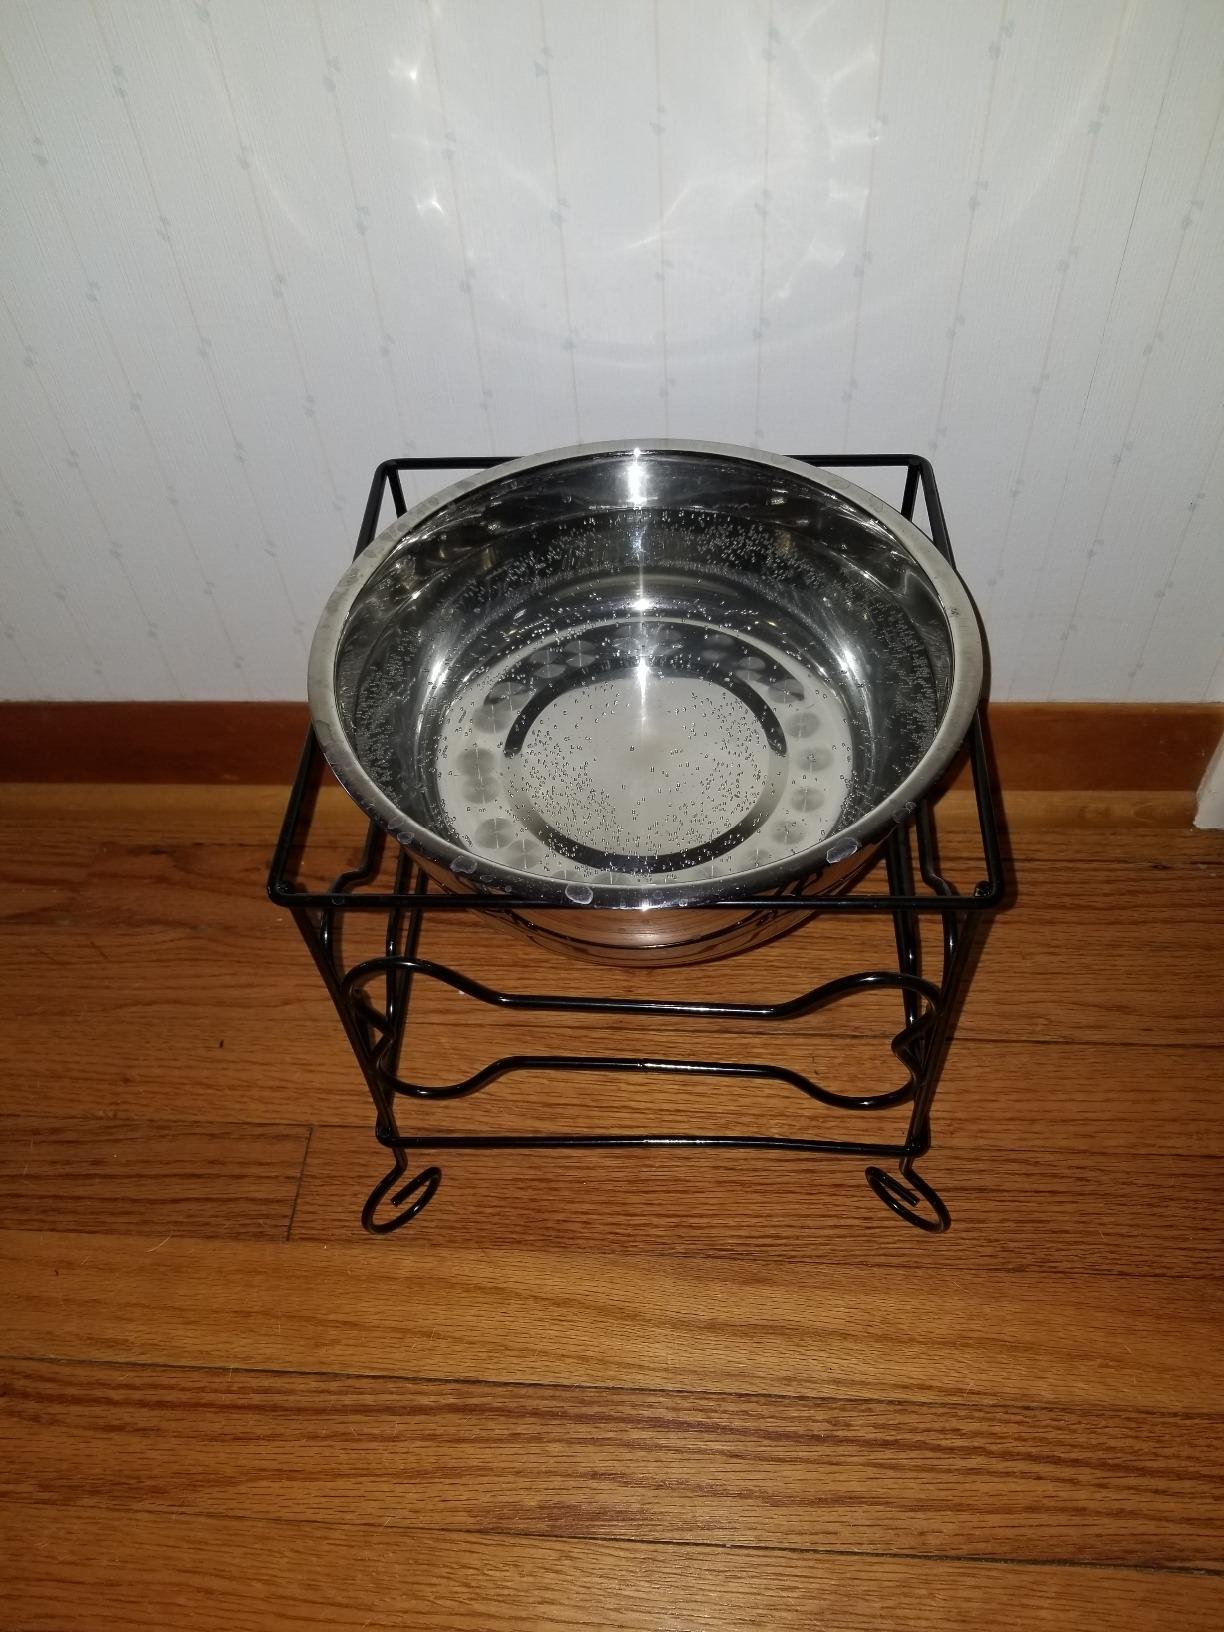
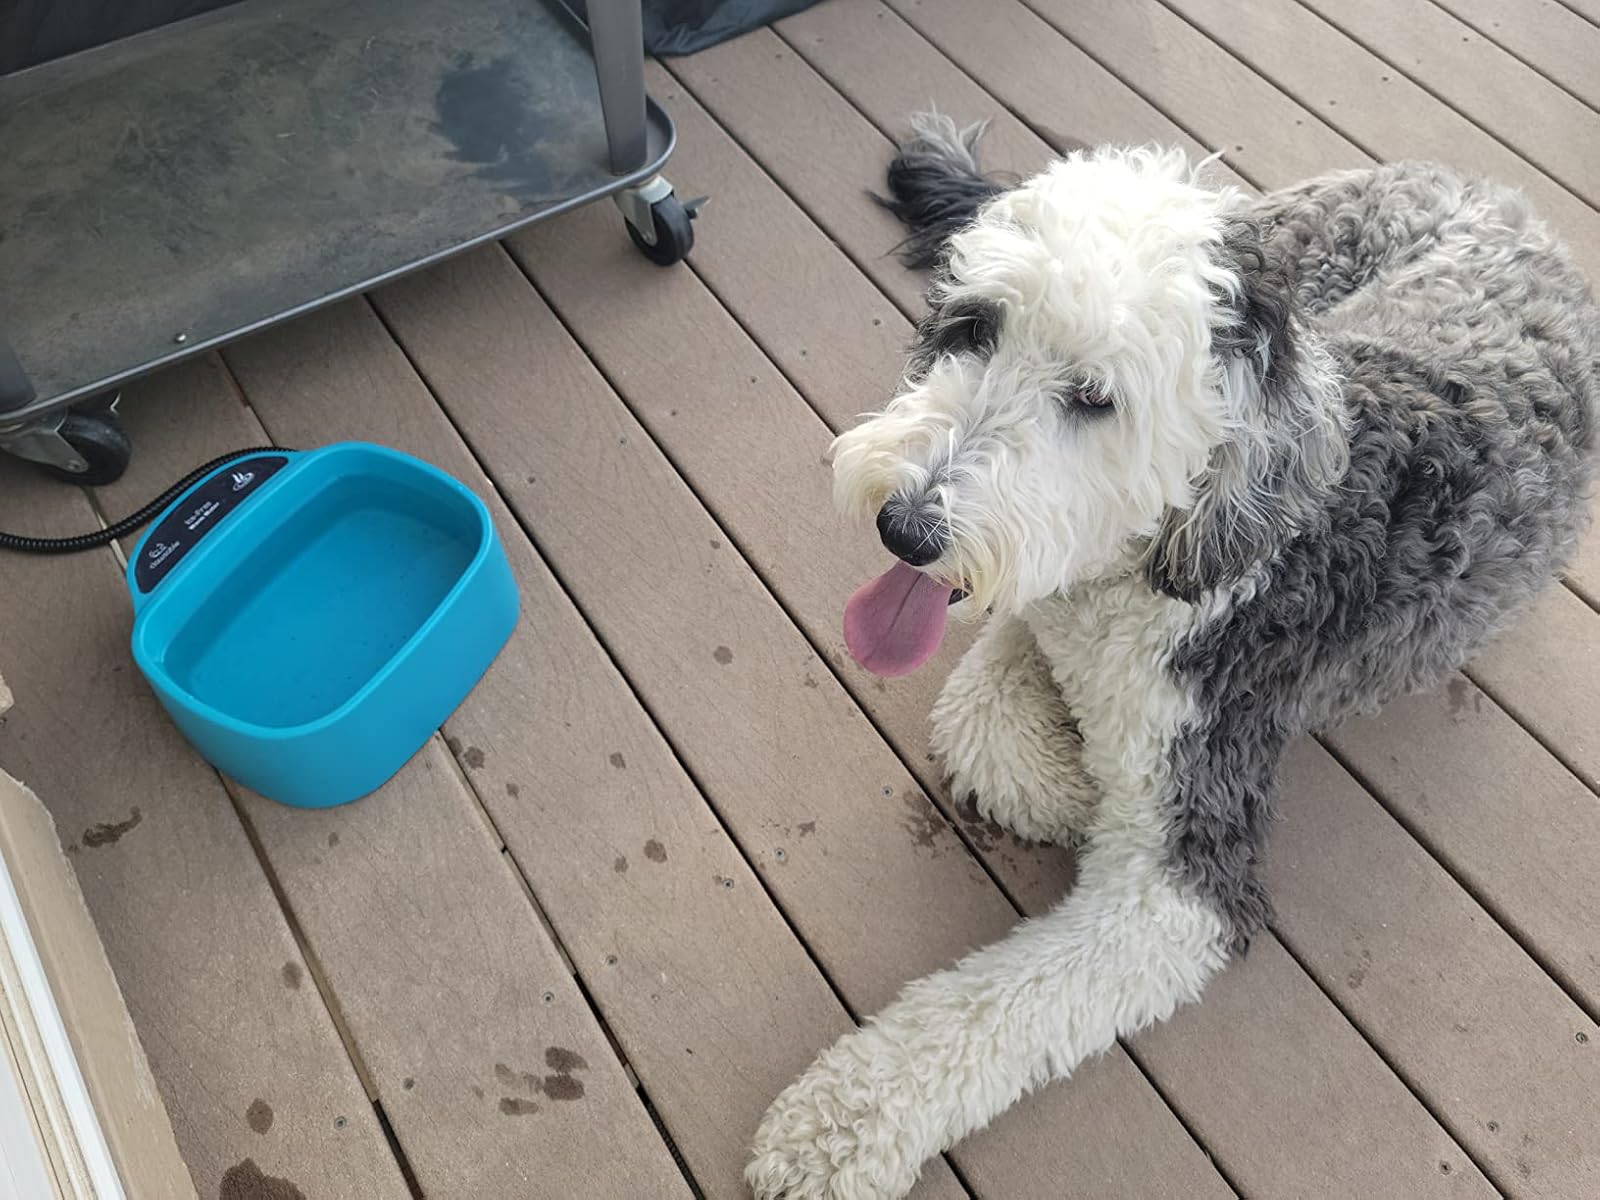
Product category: items_bowl
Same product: no